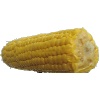
Label: Corn 1